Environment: real
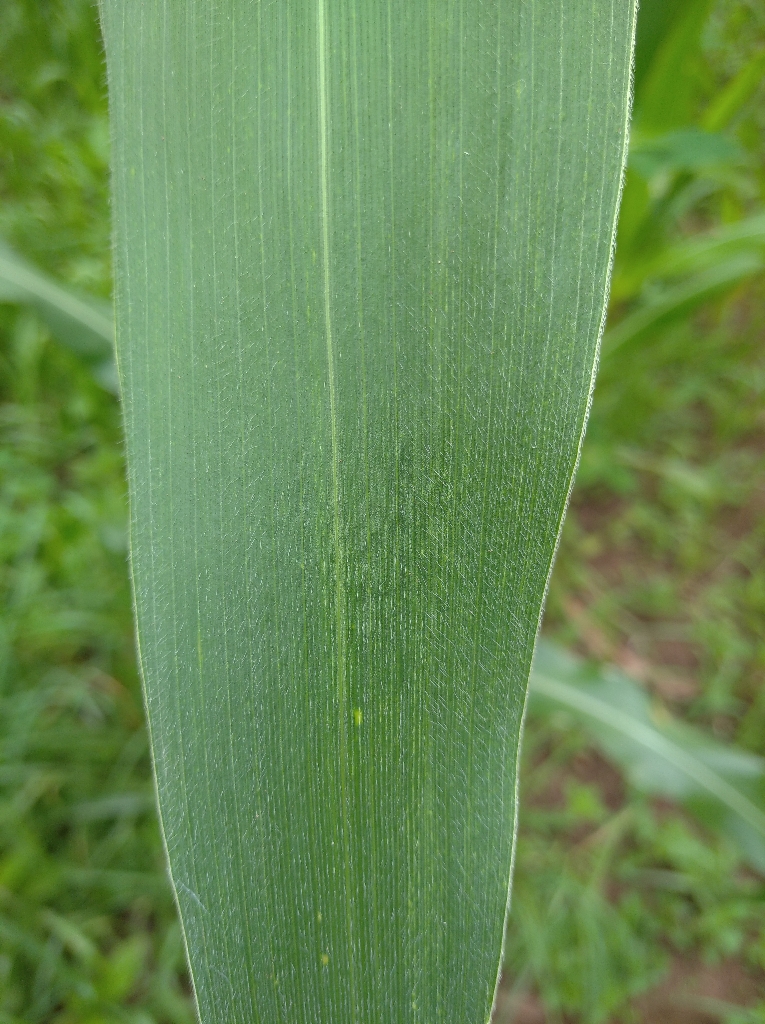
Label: healthy